Economy car

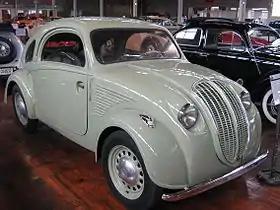
1936 Steyr 50 Baby

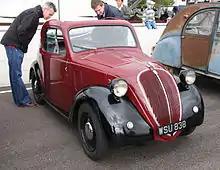
Fiat Topolino

The Volkswagen Beetle would be the longest-lasting icon of this 1930s era. Adolf Hitler admired the ideals exemplified by the Ford Model T, (even though he didn't drive himself), and sought the help of Ferdinand Porsche to create a 'peoples-car' ("volkswagen"), with the same ideals for the people of Germany. This car was to complement the new Autobahns that were to be built. They had been planned under the Weimar Republic, but he stole the credit for them. Many of the design ideas were plagiarised from the work of Hans Ledwinka, the Tatra T97 and Tatra V570 with the Czechoslovakian Tatra (car) company. It was also suspiciously similar in many ways to the Josef Ganz–designed cars, it even looked very similar to the Mercedes-Benz 120H prototype of 1931. The Nazi Kraft durch Freude (German for Strength through Joy, abbreviated KdF) "KdF-Wagen" or "Strength through Joy - Car" project ground to a halt before serious production had started because of World War II. The KdF, was the Nazi state propaganda organisation to promote holiday and leisure activities of the population, approved of, and monitored by, the state. The 'price' of the free or subsidised activities was extensive Nazi ideological indoctrination. When the German car industry was unable to meet Hitler's demand that the Volkswagen be sold at or less, the project was taken over by the German Labour Front (Deutsche Arbeitsfront, DAF). This was the national labour organization of the Nazi Party, which replaced the various independent trade unions in Germany during the process of "Gleichschaltung" or Nazification. Now working for the DAF, Porsche built a new Volkswagen factory at Fallersleben, called "Stadt des KdF-Wagens bei Fallersleben" (Wolfsburg after 1945), at a huge cost which was partly met by raiding the DAF's accumulated assets and misappropriating the dues paid by DAF members. The Volkswagen was sold to German workers on an installment plan where buyers of the car made payments and posted stamps in a stamp-savings book, which when full, would be redeemed for the car. Due to the shift of wartime production, no consumer ever received a "Kdf-Wagen" (although after the war, Volkswagen did give some customers a DM 200 discount for their stamp-books). The project was not commercially viable and only government support was able to keep it afloat. The Beetle factory was primarily converted to produce the Kübelwagen (the German equivalent of the jeep). The few Beetles that were produced went to the diplomatic corps and military officials.